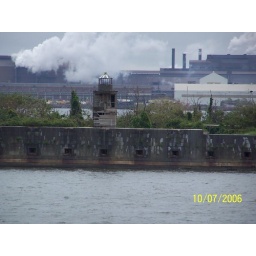
Fort Carroll lighthouse is located on a small island just east of the Interstate 695 bridge over the Patapsco River.